WWKX

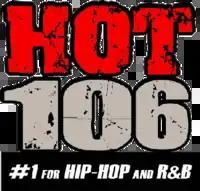

On October 30, 2024, WWKX's morning hosts, "Mike D" DaSilva and Alexus Lee, announced that they had exited the station. At midnight on October 31, WWKX dropped its longtime rhythmic contemporary format and began stunting with Halloween-themed music; with the move, the rest of the "Hot 106" airstaff would also depart the station. On November 1, the station shifted its stunting to songs by Grateful Dead, in recognition of the Day of the Dead. On November 2 at midnight, after playing "Dire Wolf", WWKX flipped to classic rock as "106.3 The Wolf".